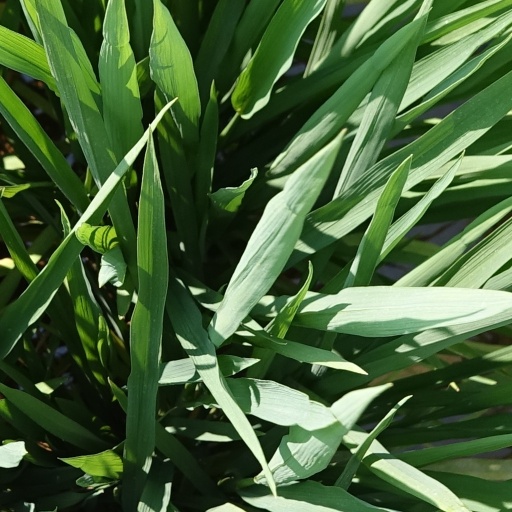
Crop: rice